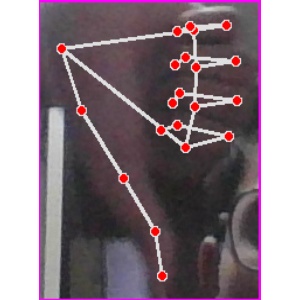
अक्षर: फ